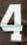
Number: 4